Pine Valley, Washington County, Utah

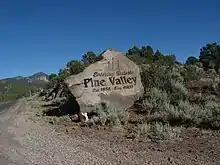
"Entering Historic Pine Valley", September 2010

As of the census of 2010, there were 186 people living in the CDP. There were 461 housing units. The racial makeup of the town was 97.8% White, 0.5% Black or African American, 1.1% American Indian and Alaska Native, and 0.5% Asian. Hispanic or Latino of any race were 4.8% of the population.